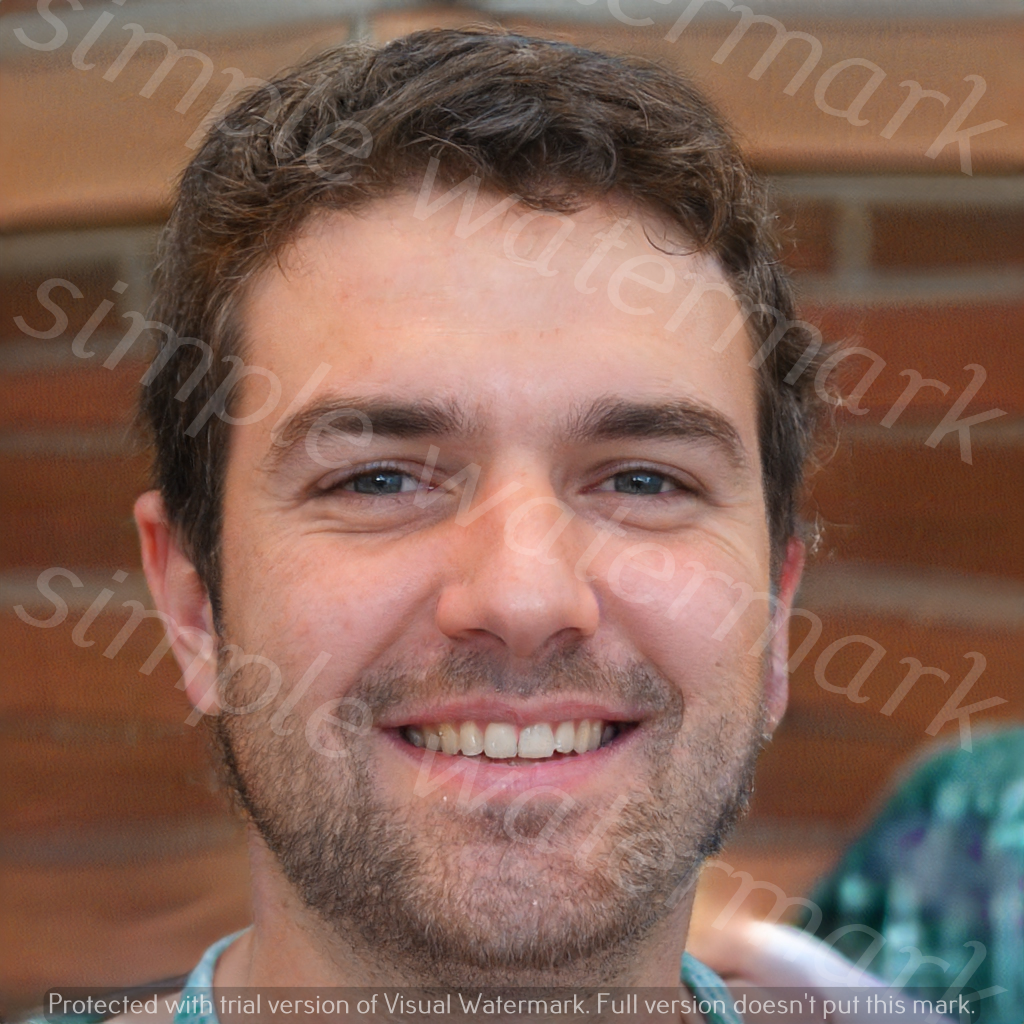
Label: Watermark